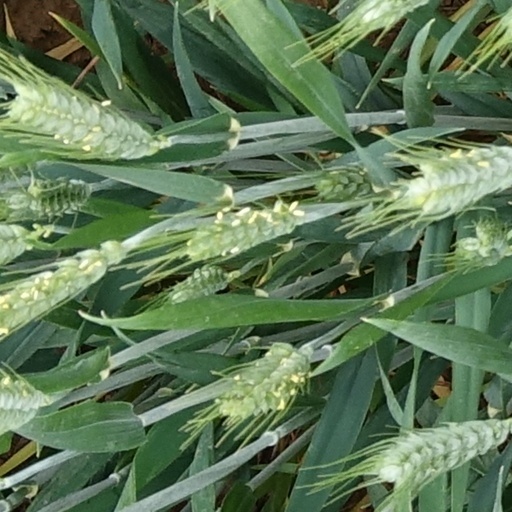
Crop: wheat